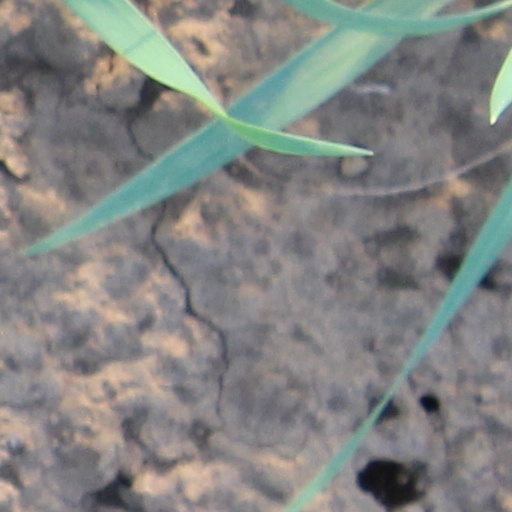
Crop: wheat